Mission Dolores mural

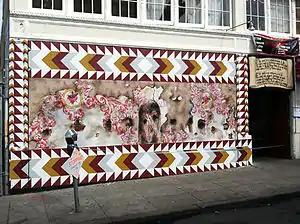
The 18th century Mission Dolores Mural is recreated on the exterior of the Mission Market on Bartlett Street in San Francisco

The Mission Dolores mural is an 18th-century work of art in the Mission San Francisco de Asís, the oldest surviving structure in San Francisco. In 1791, the Ohlone people, Native Americans of the San Francisco Bay and laborers for the church, painted the mural on the focal wall of the sanctuary. Five years later, an altarpiece known as a reredos, was constructed in front of the mural, blocking it from view for more than two centuries. The mural remained mostly unseen in the intervening years, decaying slowly as it was protected from light and moisture behind the reredos enclosure.